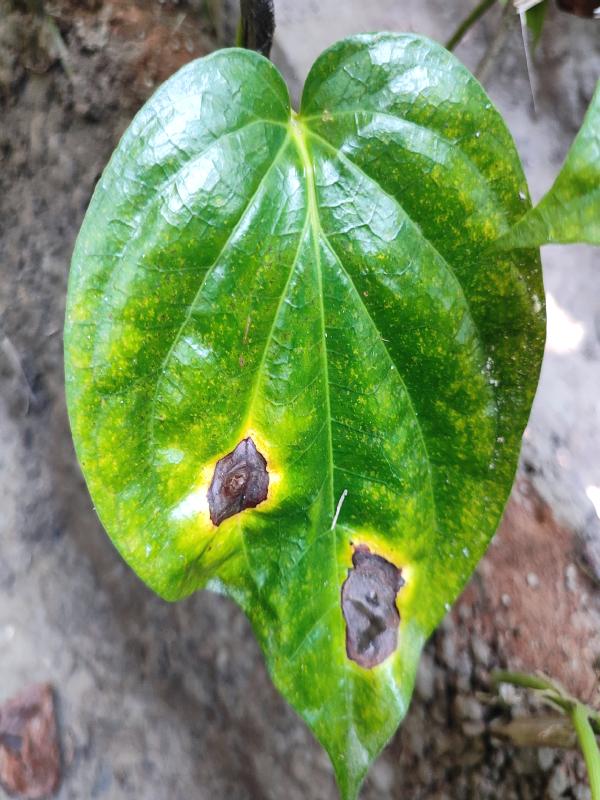
Label: Bacterial_Leaf_Disease